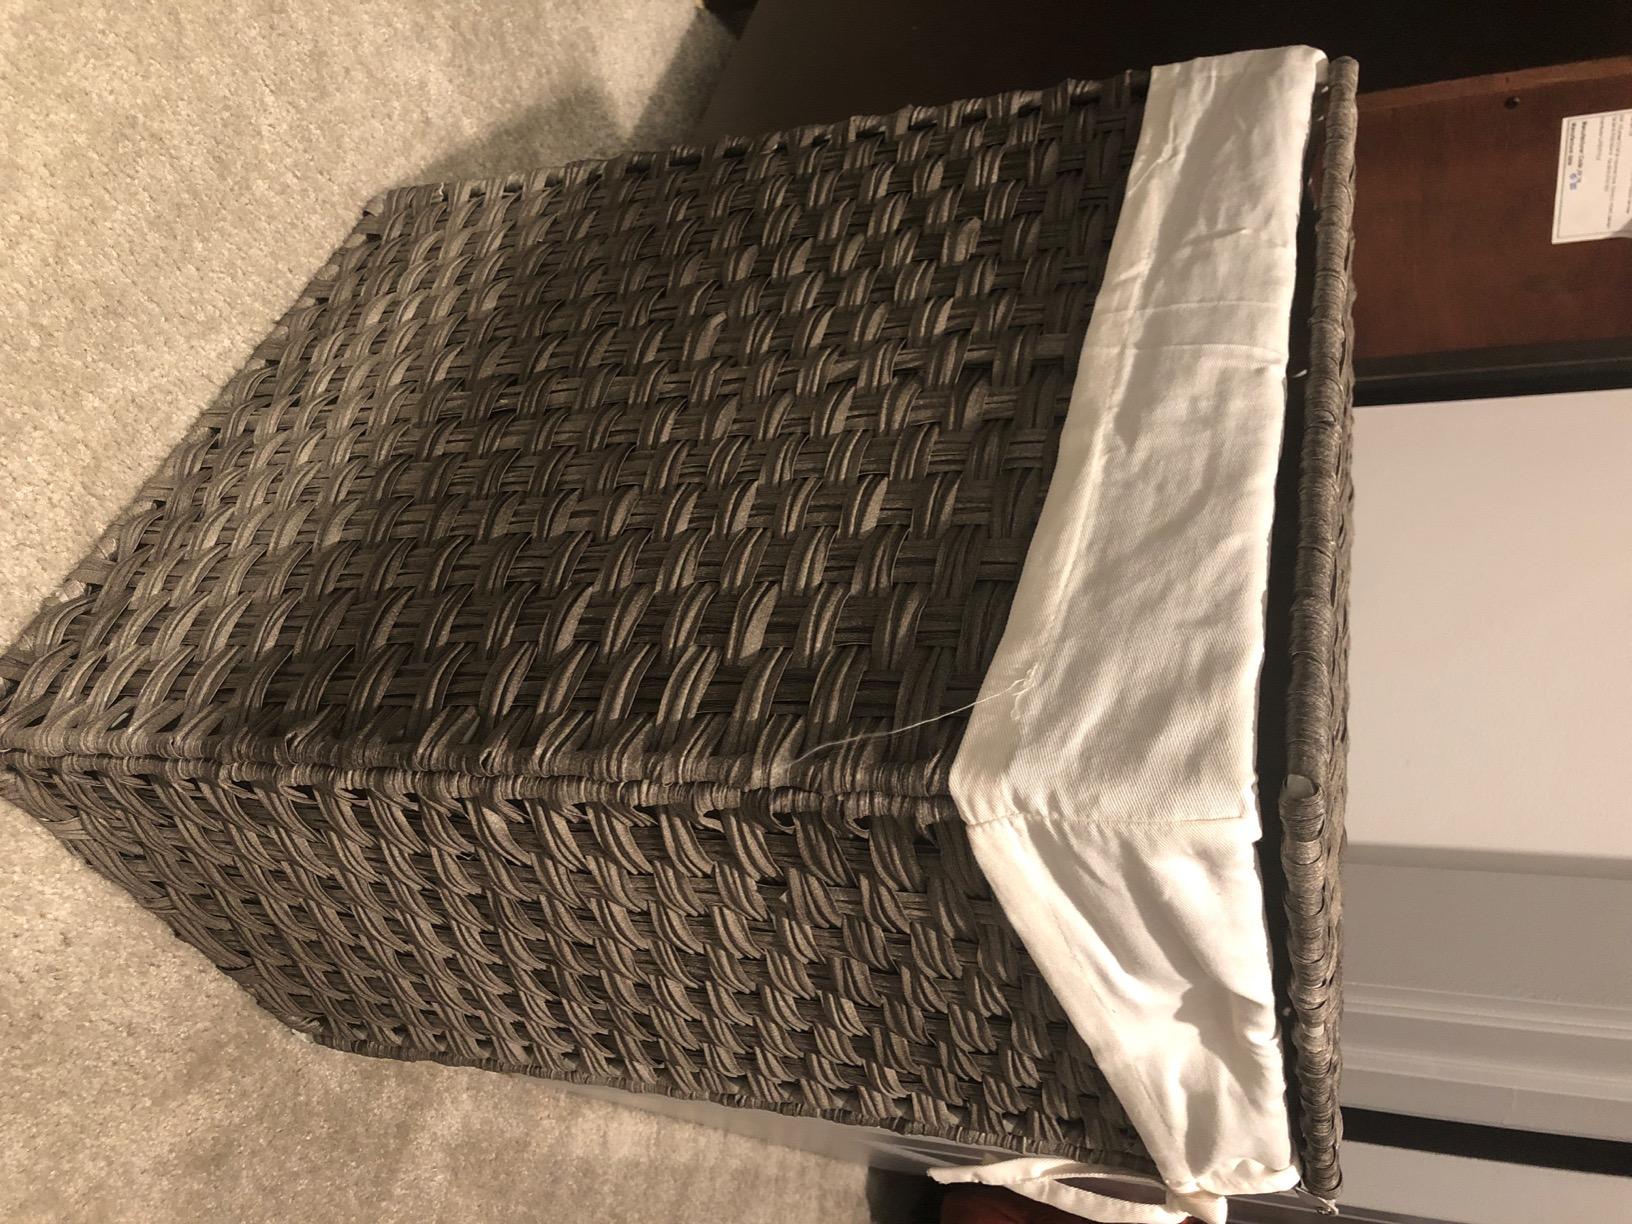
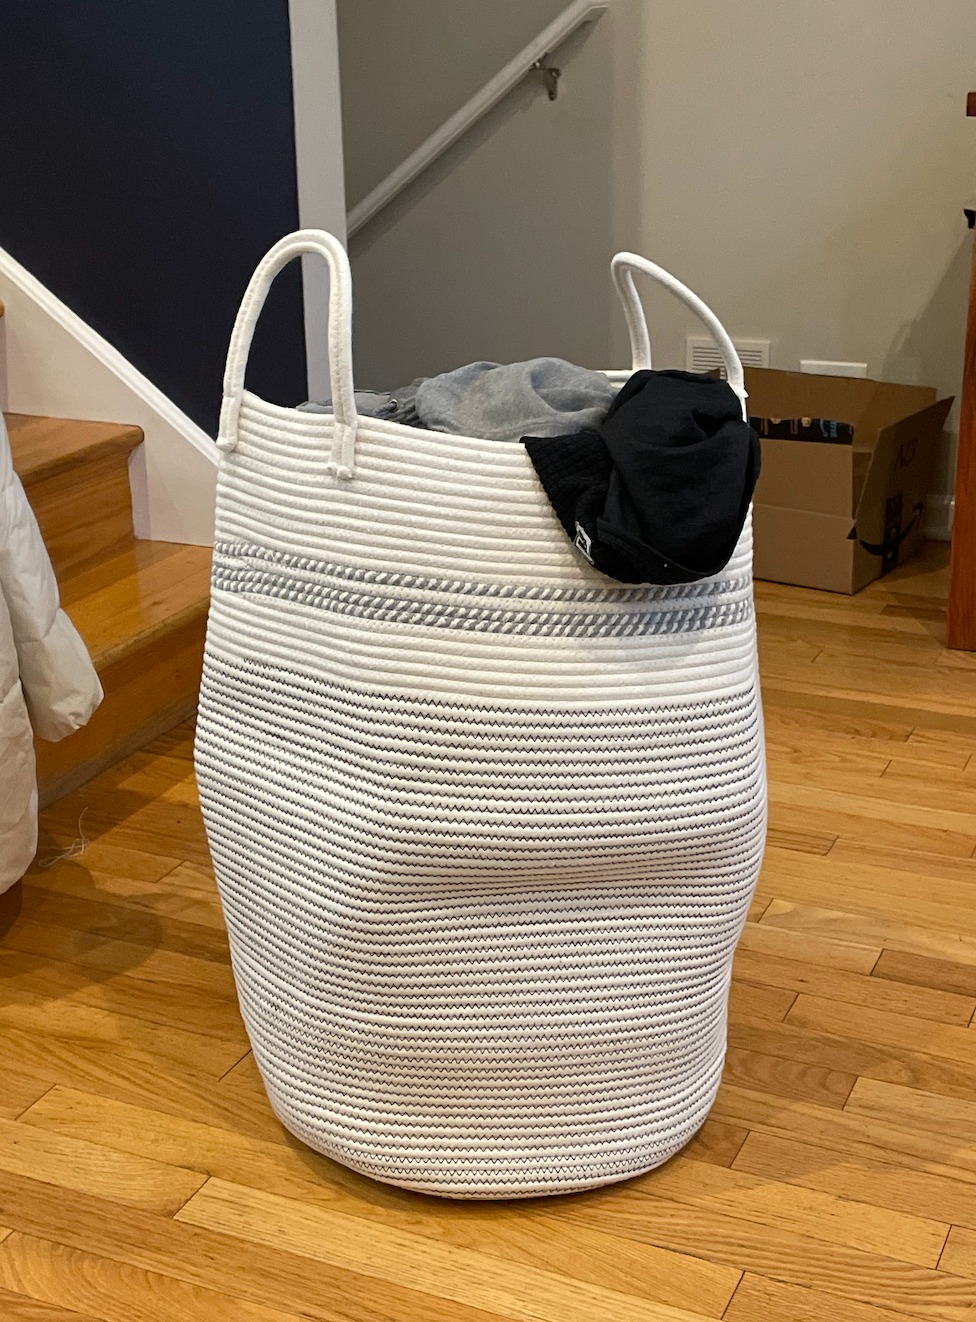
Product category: items_hamper
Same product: no